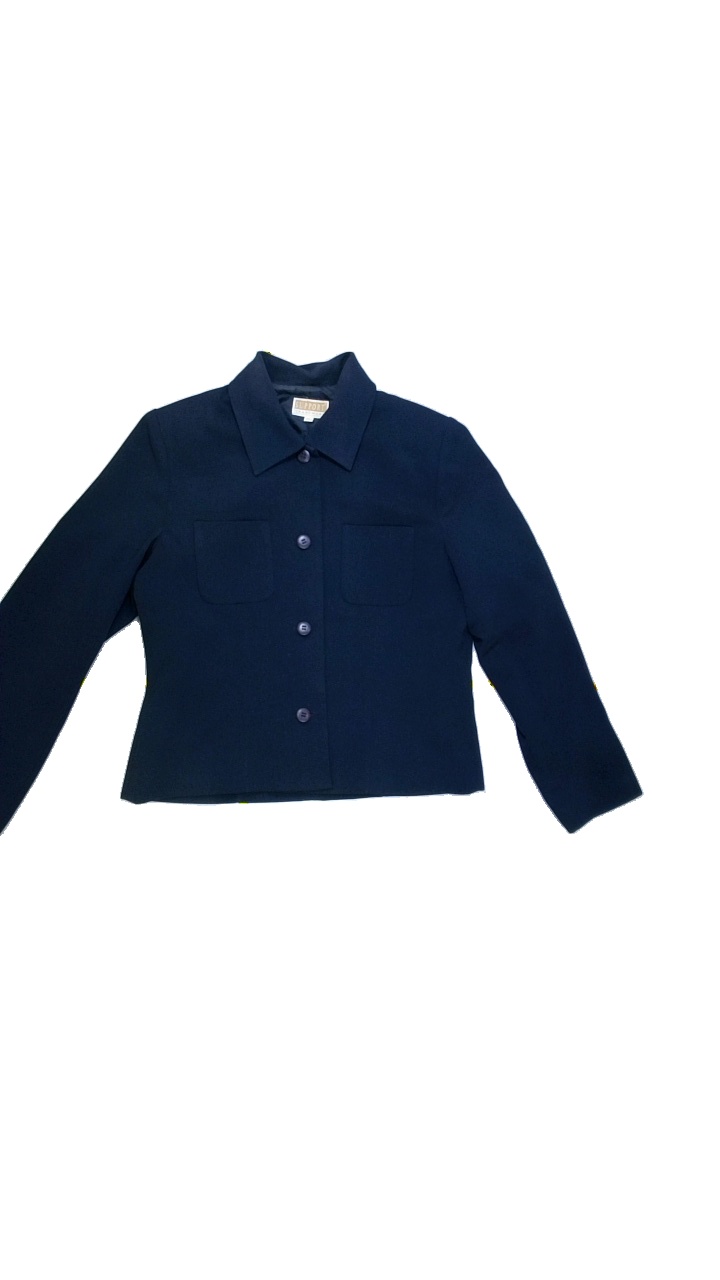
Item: Blazer (Ladies)
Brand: Not Applicable
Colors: Blue
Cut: Regular, Collar
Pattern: Plain
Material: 100%polyester
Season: All
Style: No trend
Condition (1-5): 2
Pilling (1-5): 4
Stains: Yes
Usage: Export
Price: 50-100